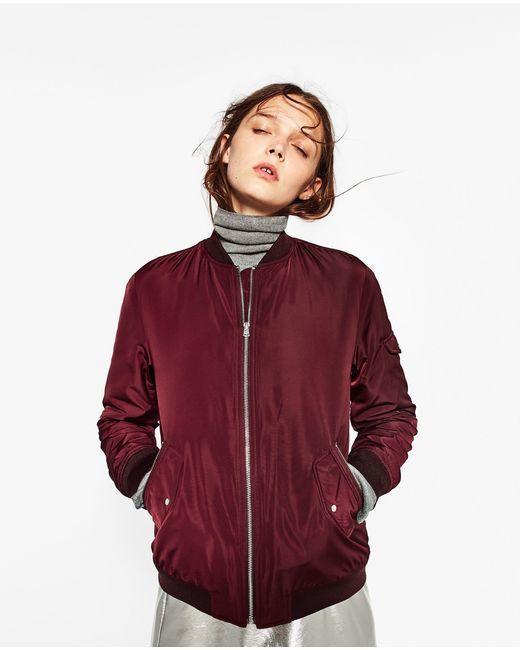
Herbst Winter langärmelige Pilotenjacken Damen